ONTAP

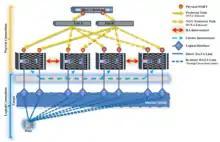
SAN ALUA in ONTAP: preferred path with direct data link

There few Non Disruptive Operations (NDO) operations with (Clustered) ONTAP system. NDO data operations include: aggregate relocation within an HA pair between nodes, FlexVol volume online migration (known as Volume Move operation) across aggregates and nodes within Cluster, LUNs migration (known as LUN Move operation) between FlexVol volumes within Cluster. LUN move and Volume Move operations use Cluster Interconnect ports for data transfer (HA-CI is not in use for such operations). SVM behave differently with network NDO operations, depending on front-end data protocol. To decrease latency to its original level FlexVol volumes and LUNs have to be located on the same node with network address through which the clients access storage system, so network address could be created for SAN or moved for NAS protocols. NDO operations are free functionality.